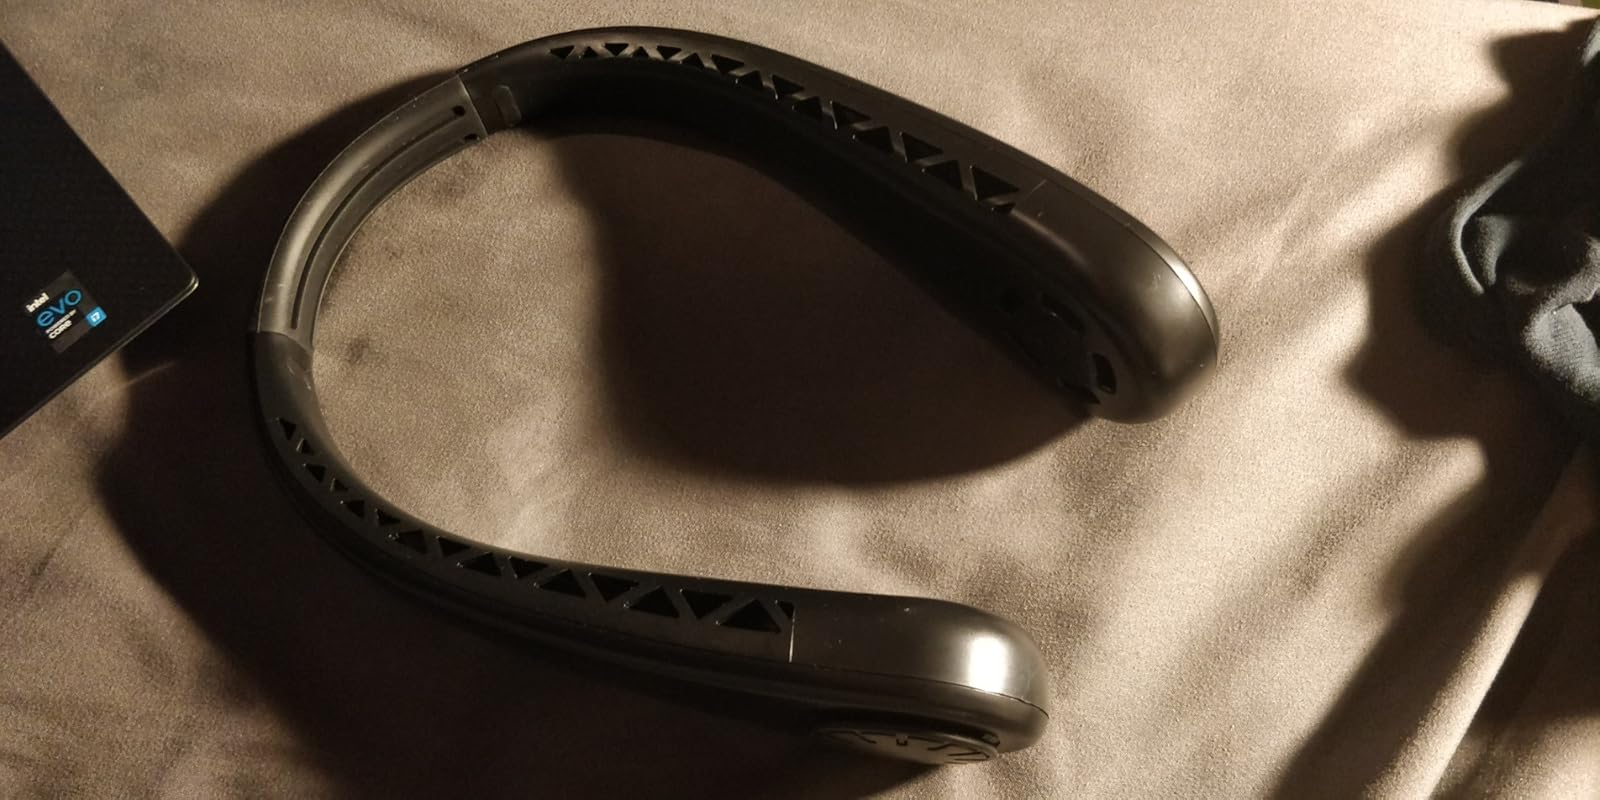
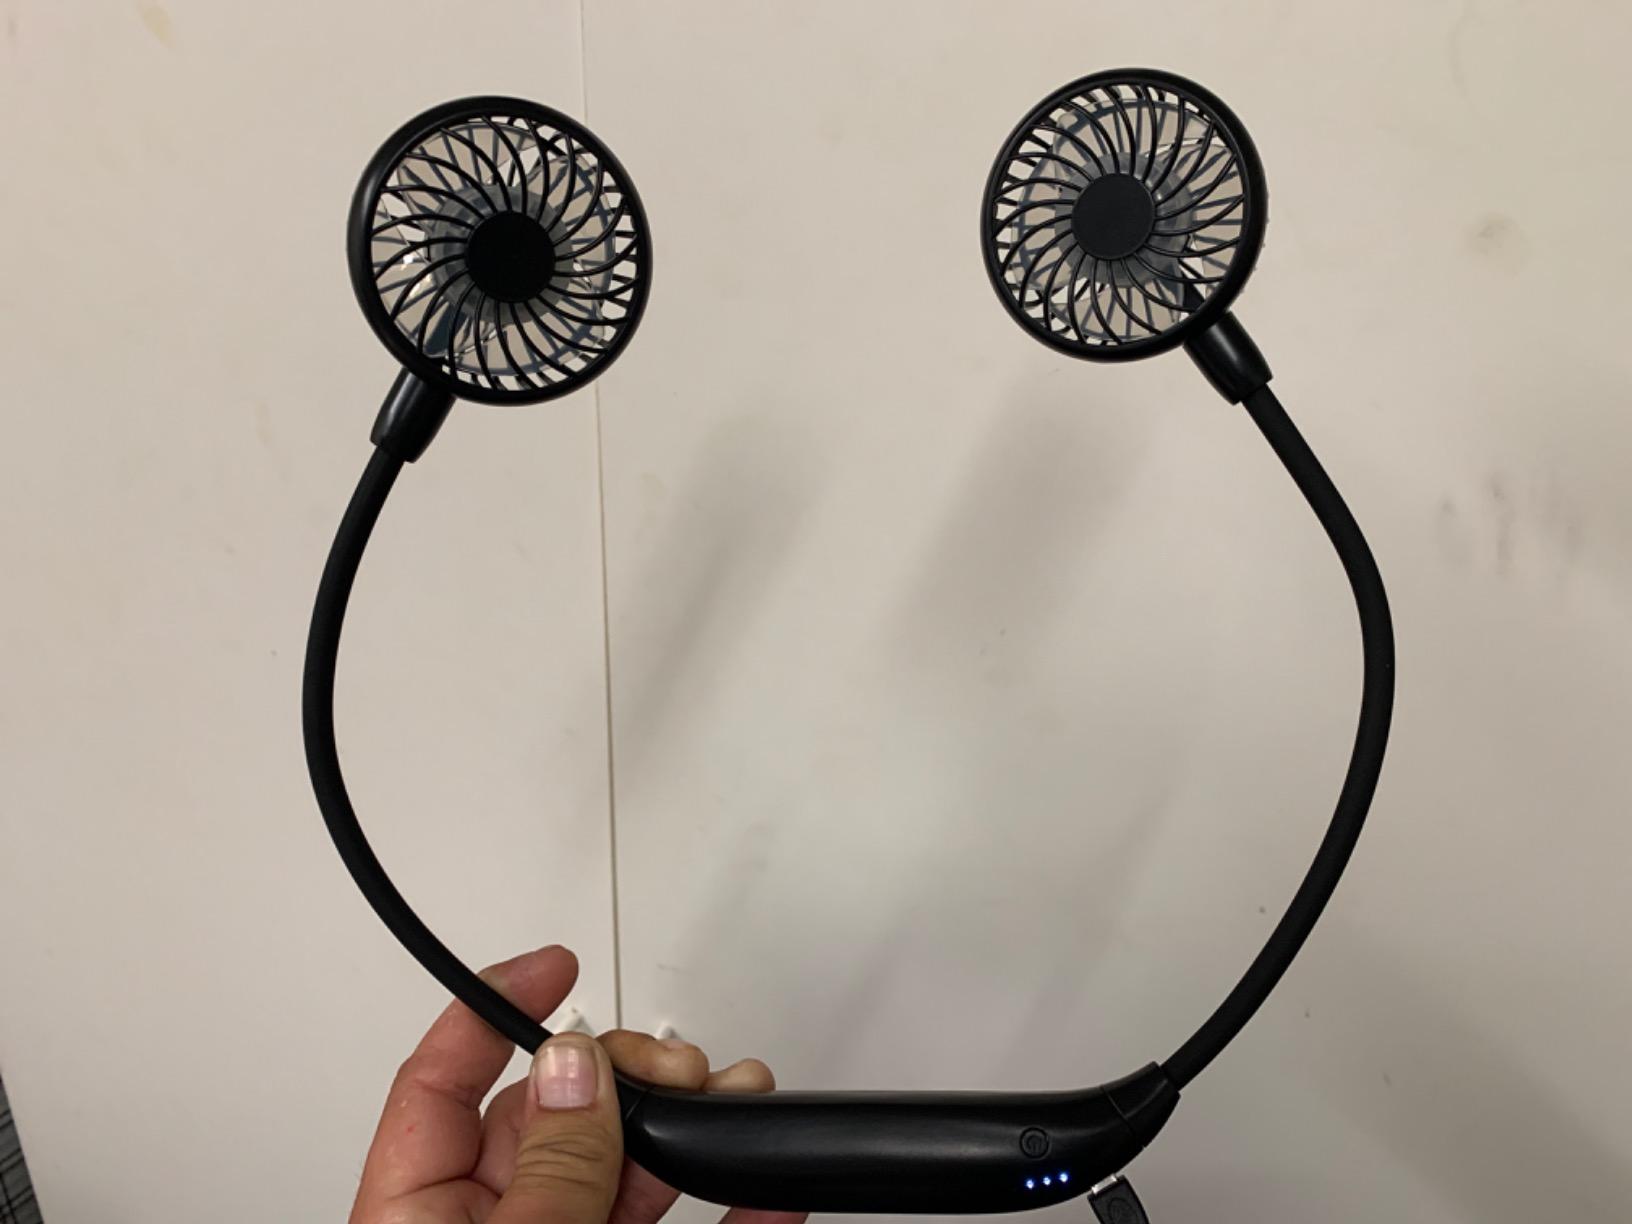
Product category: fan
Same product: no